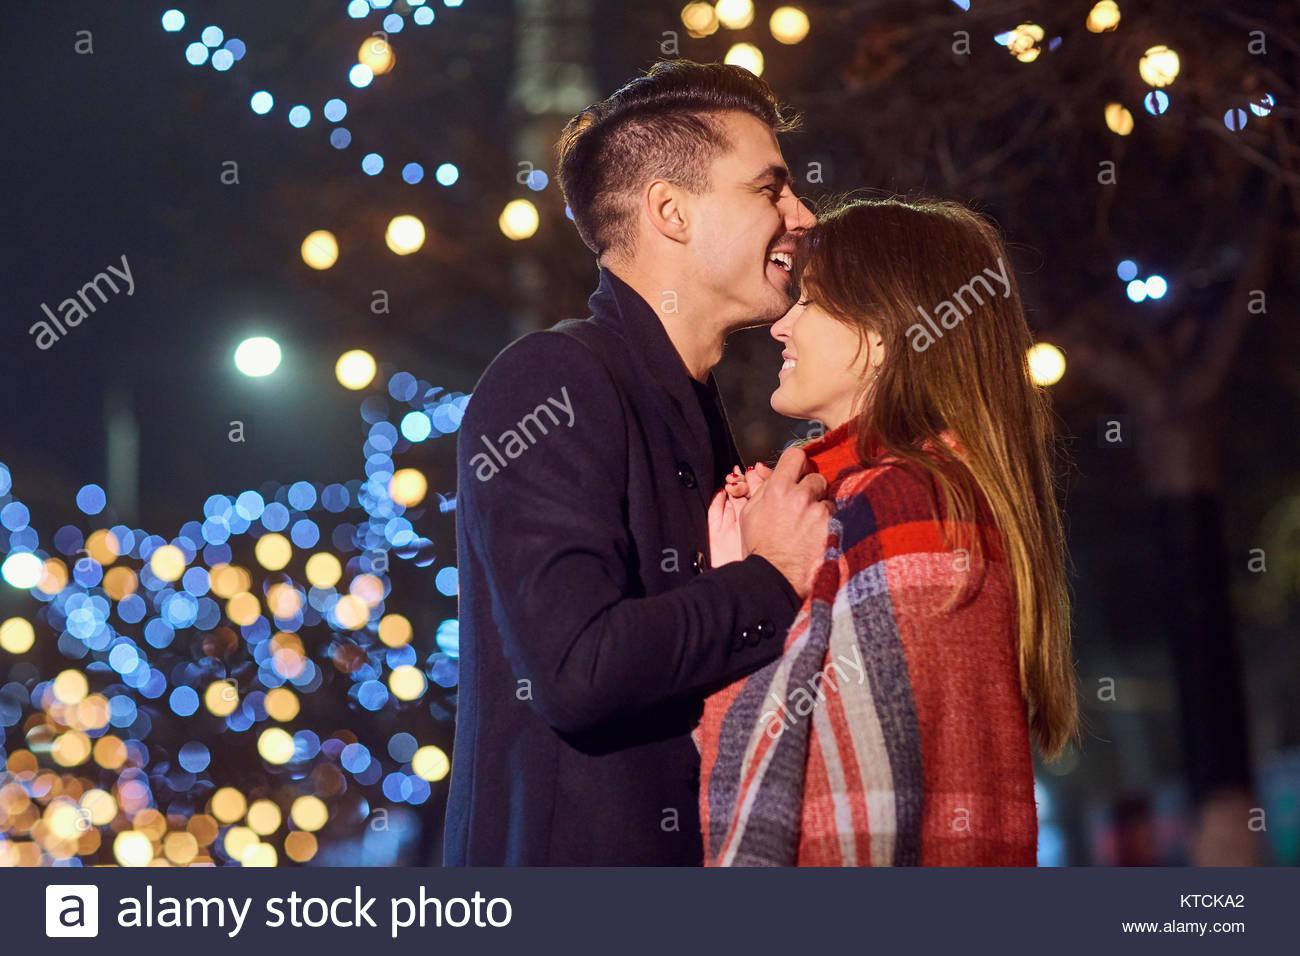
the couple hugs at night in the lights of the city streets
Relation: Visible, Meta